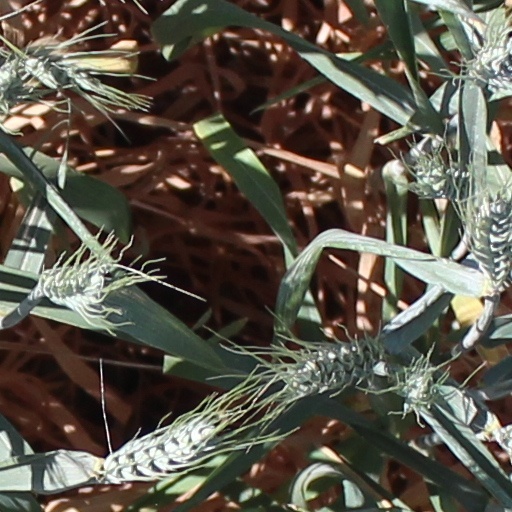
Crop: wheat